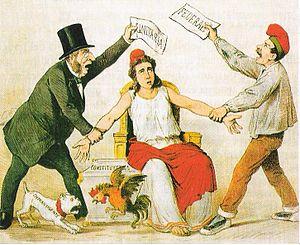
La Révolution cantonale fut un mouvement politique qui eut lieu durant la Première République espagnole entre juillet 1873 et janvier 1874 et qui consista en une réorganisation d'une partie du territoire espagnol en cantons, c'est-à-dire des États indépendants volontairement réunis dans la Fédération espagnole, proche d'une certaine manière du modèle suisse.
José María Orense Milá de Aragón Herrero, né à Laredo le 28 octobre 1803 et mort à Santander le 29 novembre 1880, est un homme politique démocrate et journaliste espagnol.